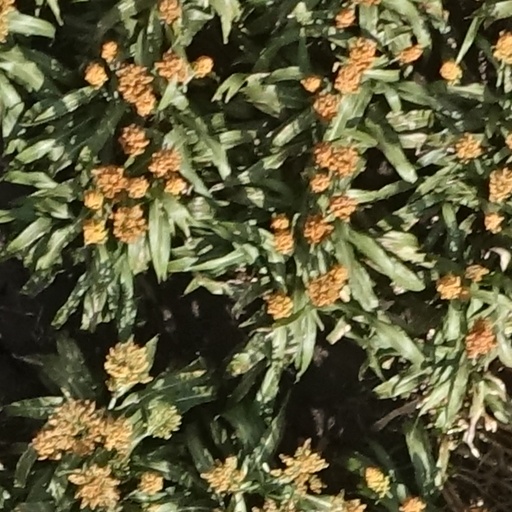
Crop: sorghum